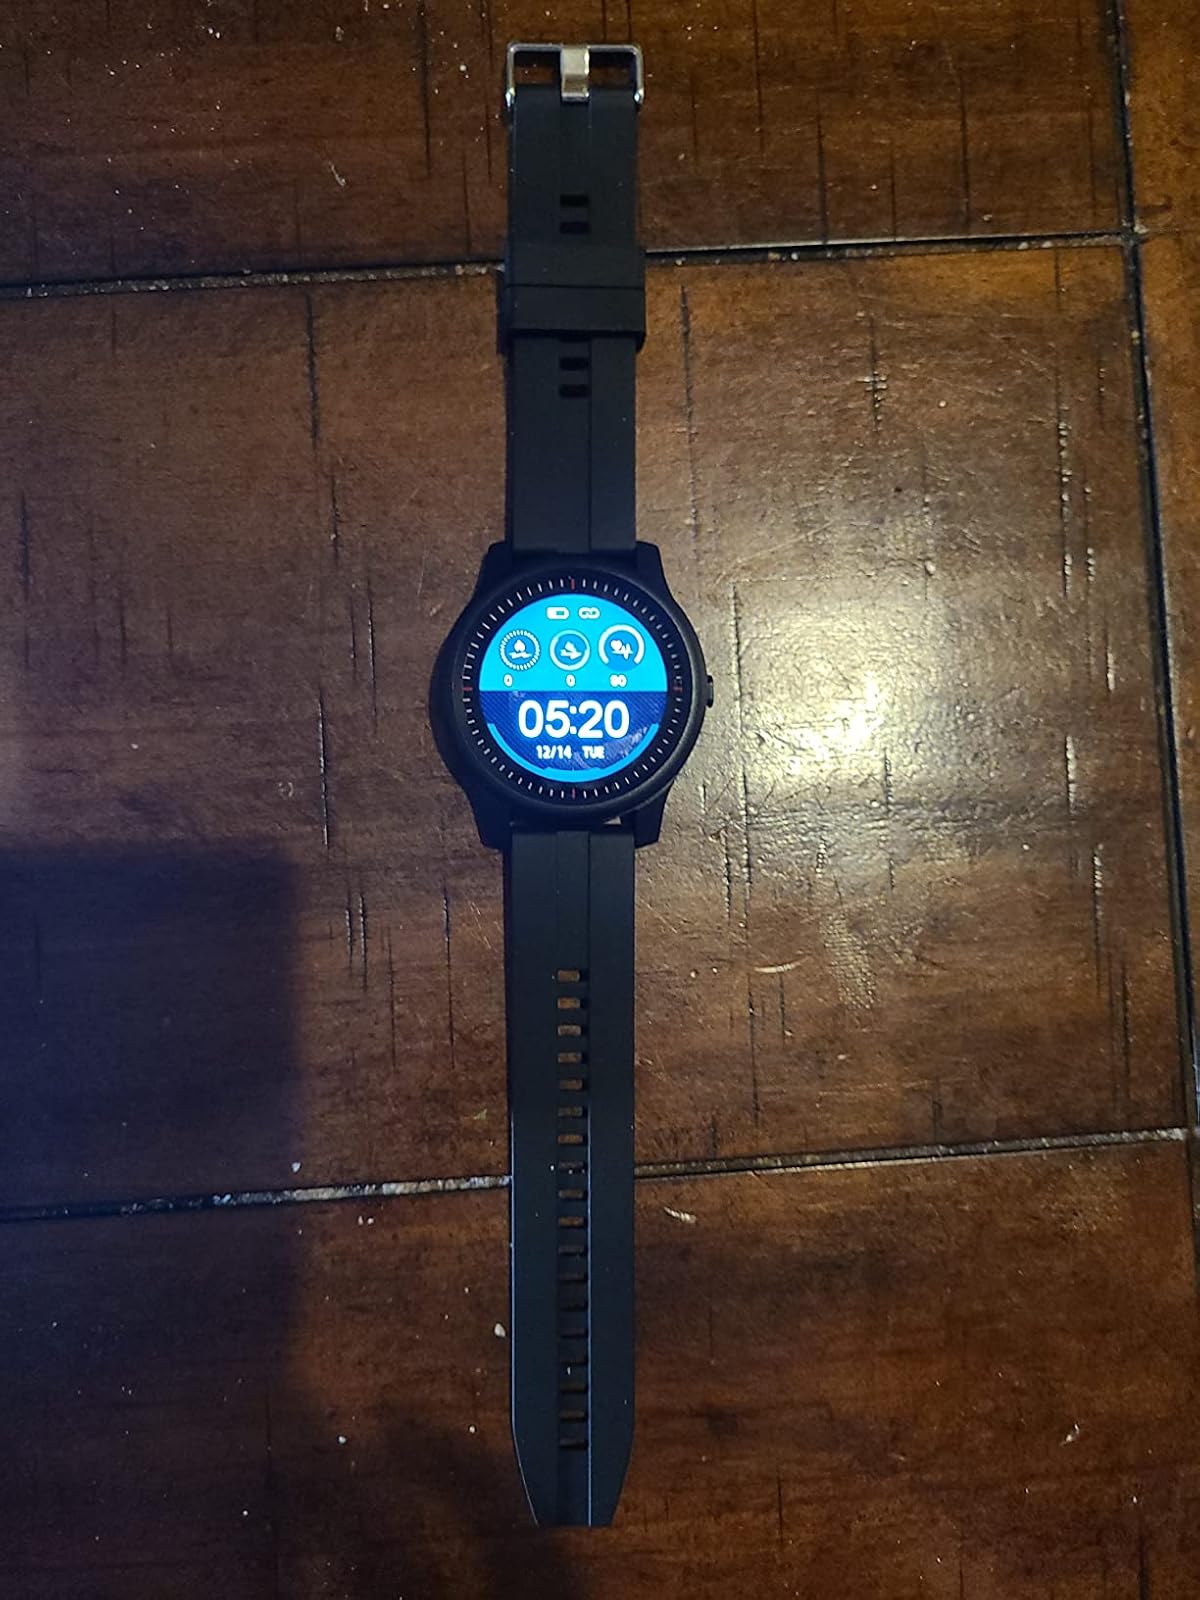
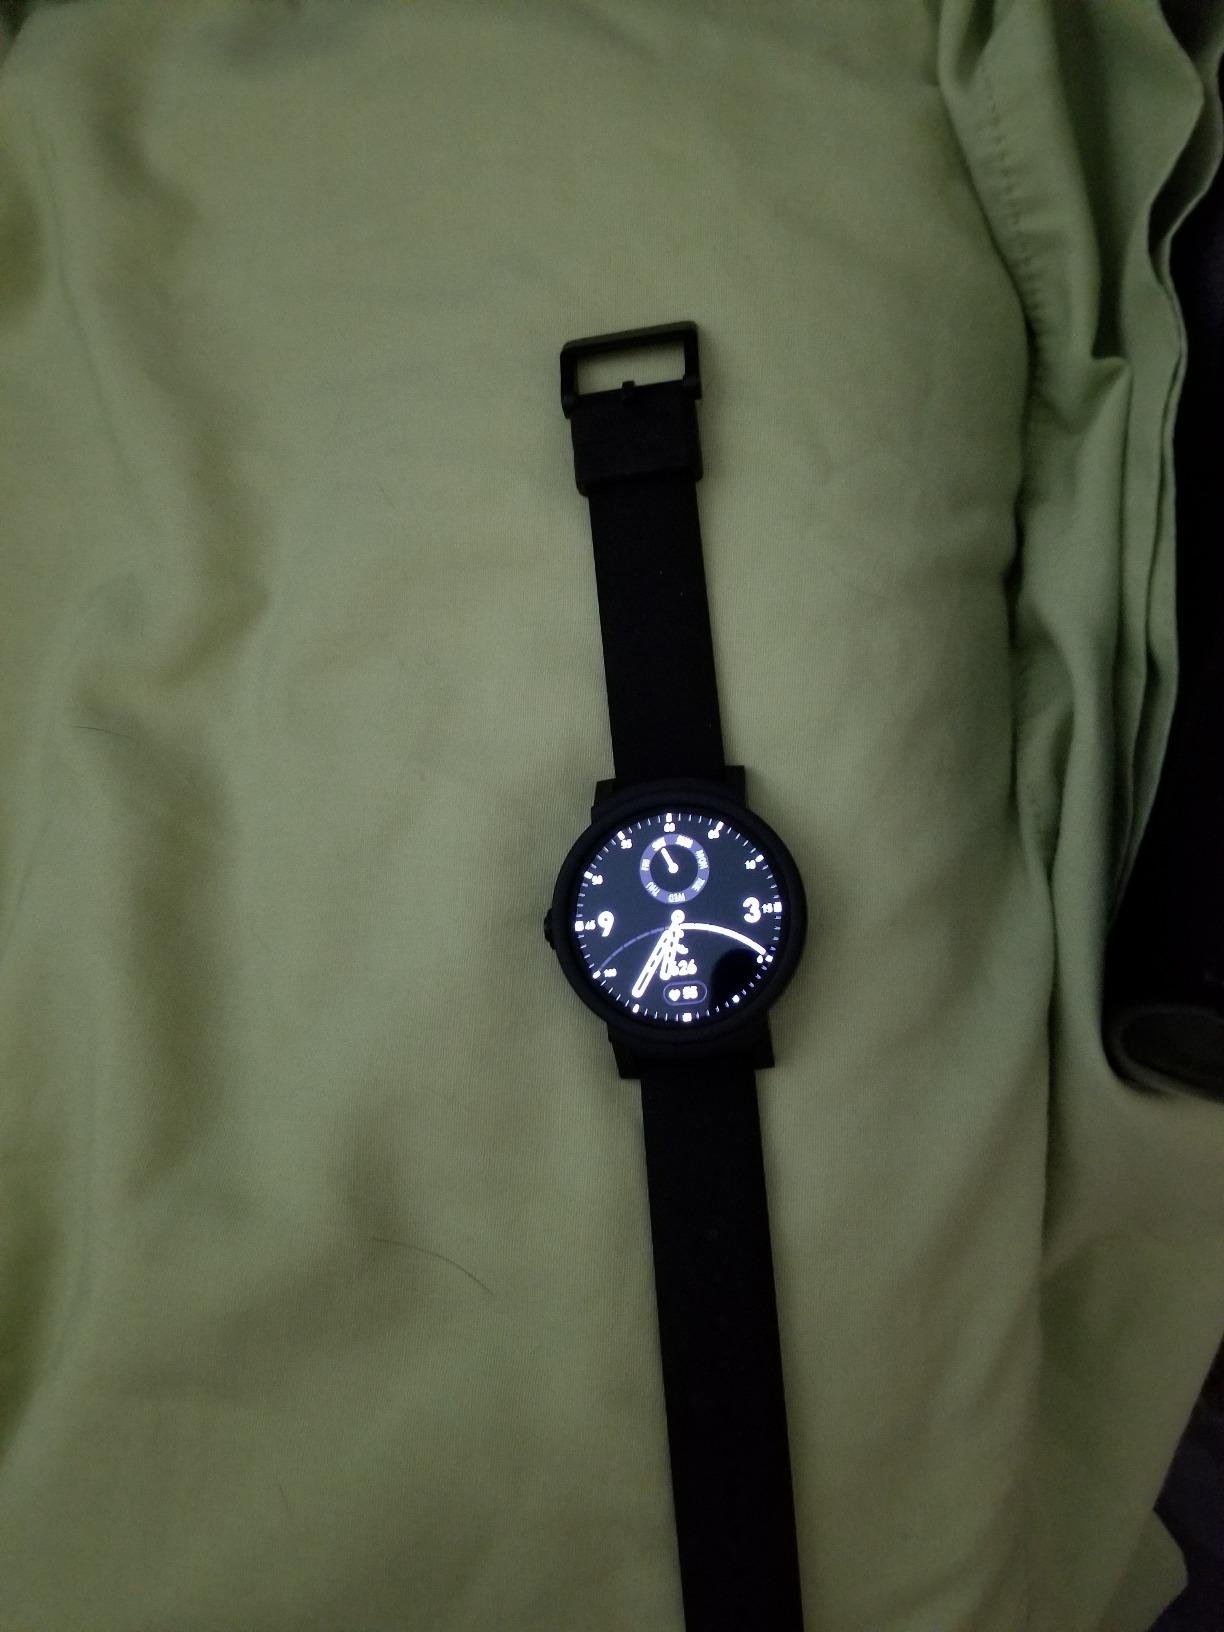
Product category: smartwatch
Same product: no